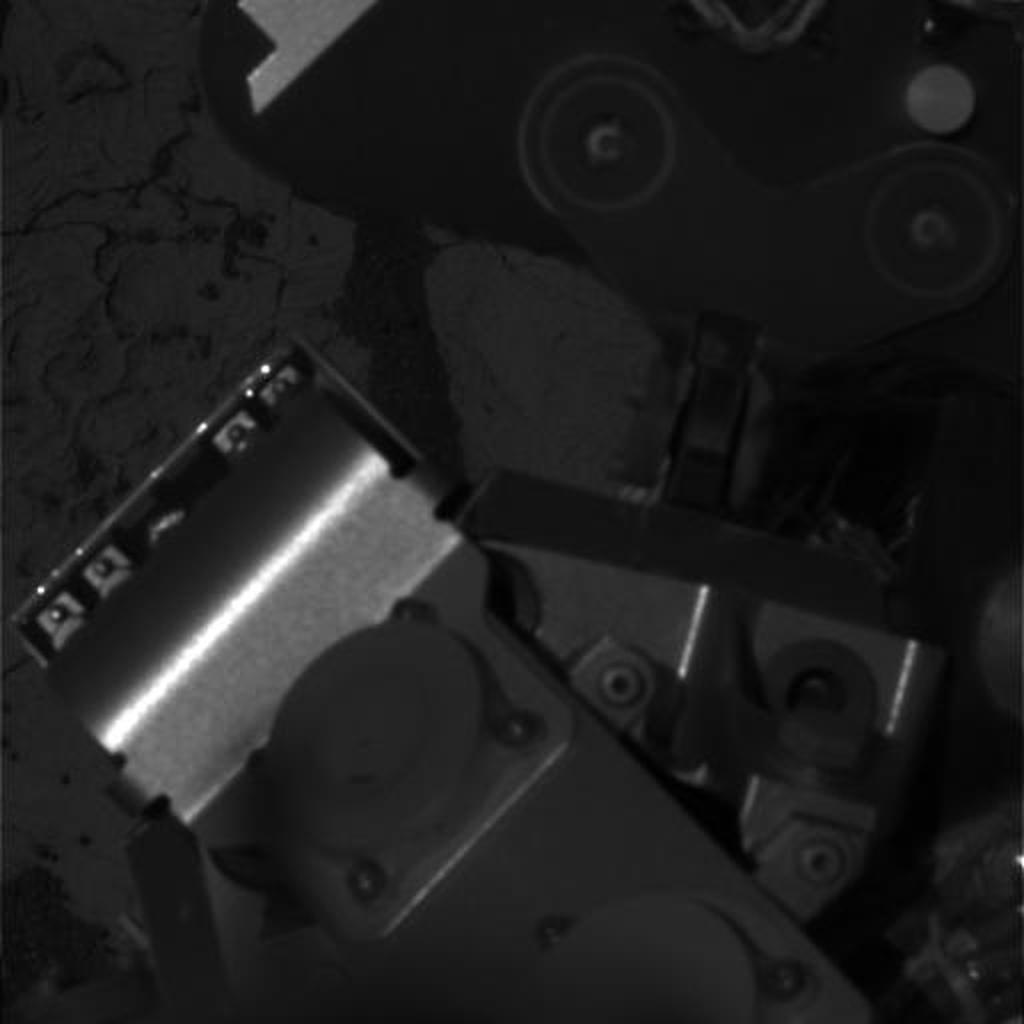
Surface features visible: Other Hardware, Soil, Nearby Surface, Rover Parts